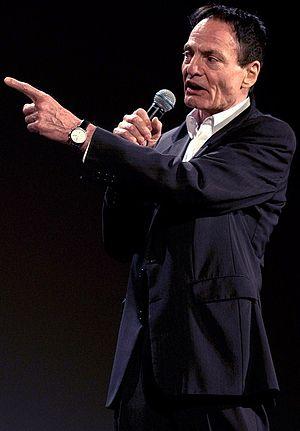
Dieter Laser, né le 17 février 1942 à Kiel et mort le 29 février 2020, est un acteur allemand.